Axel's Magic Hammer

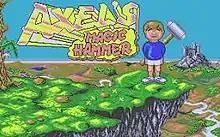

Axel's Magic Hammer is a platform game developed by Core Design and published by Gremlin Graphics in 1989. The game was released for the Amiga and Atari ST.